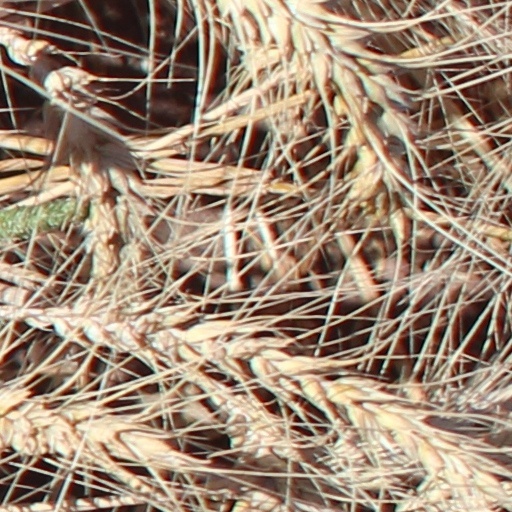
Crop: wheat